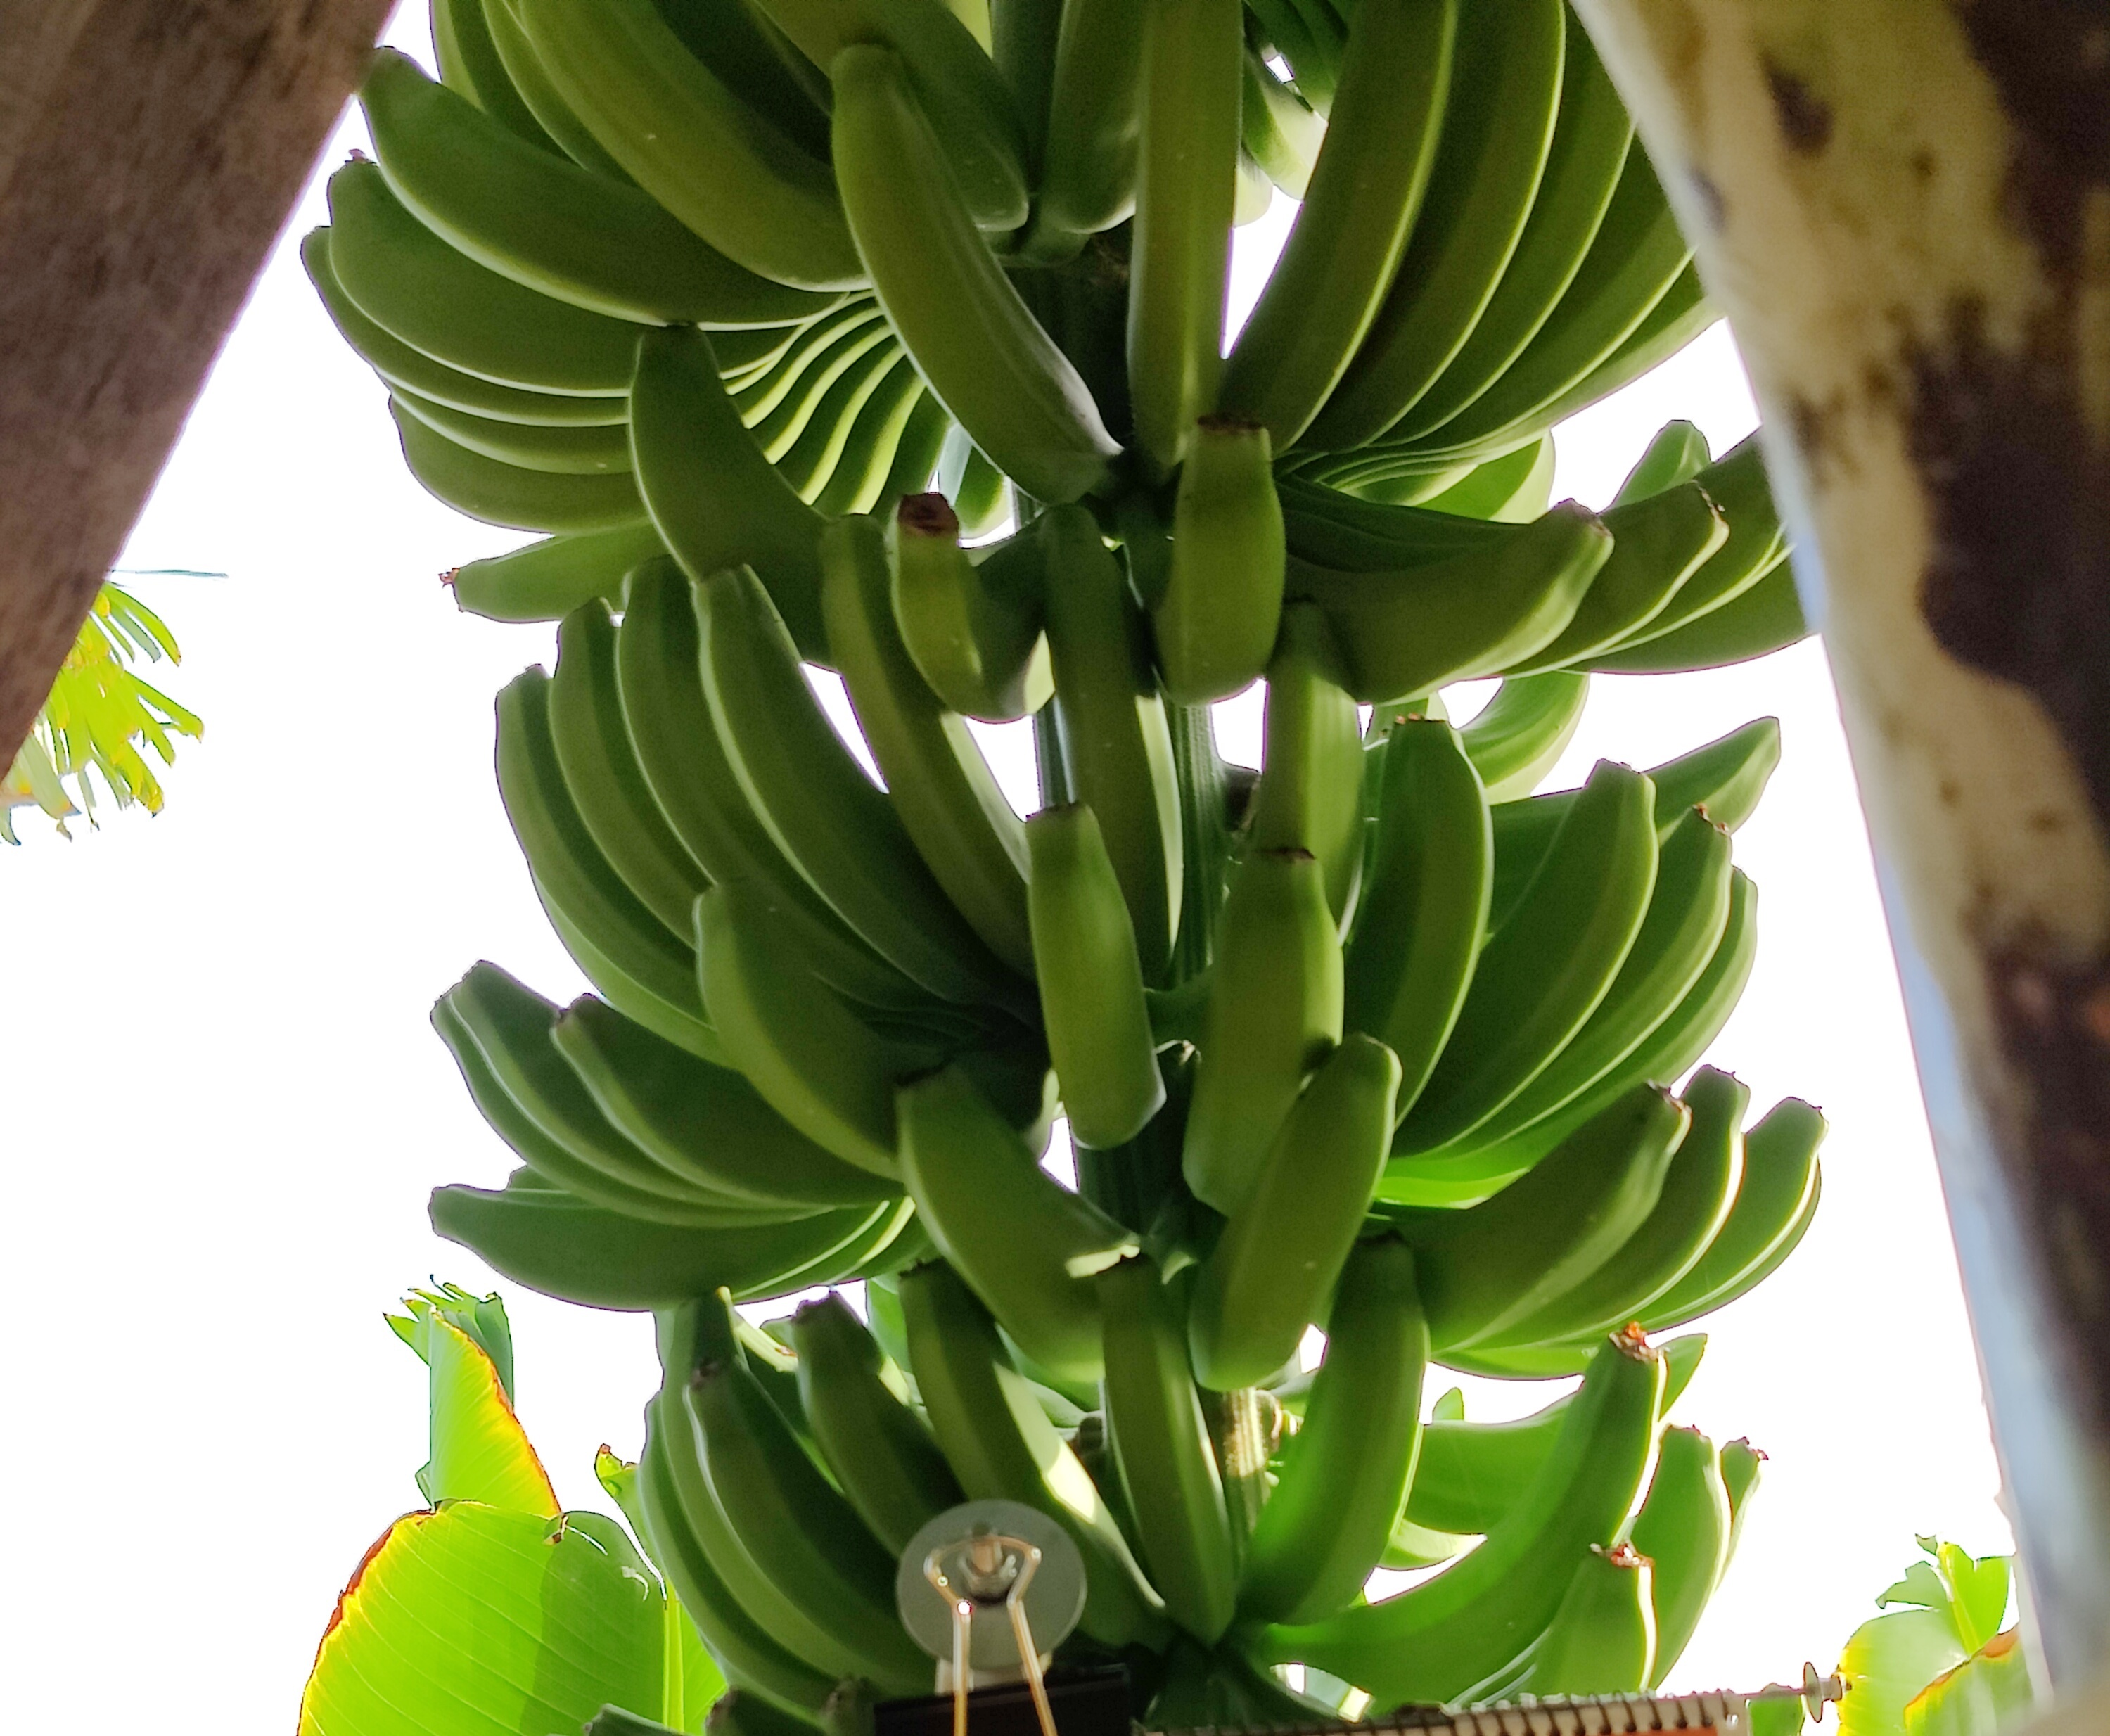
Label: Keep